Cezar Bolliac

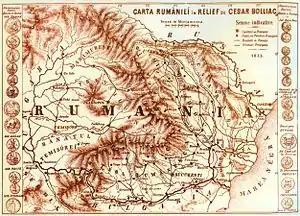
Bolliac's topographic map of Greater Romania, ruled to have been plagiarized from Jean Léon Sanis

Bolliac had traveled farther south in the Ottoman Empire, moving between Rumelihisarı and Bursa, and being called up for a formal inquiry at Istanbul (where his wife, who had been stranded in Transylvania, finally joined him on 24 December 1849). He reunited with a growing community of Wallachian exiles, giving them news about Bălcescu's involvement in Transylvanian affairs. While walking about the Grand Bazaar, he discovered a manuscript copy of Nikolai Spathari's "Travels", which he purchased (and much later donated to the National Library of Romania). Bolliac was twice arrested by the Ottoman authorities, who were acting on Bem's complaint, namely that he had never returned the diamonds. The Zichy family also issued complaints against him; he was allegedly released only because he promised to pay off the debt, and because Âli Pasha vouched for him.